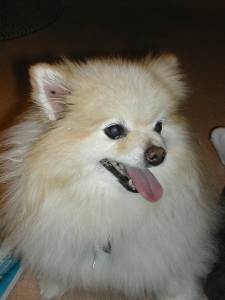
Animal: dog
Breed: pomeranian